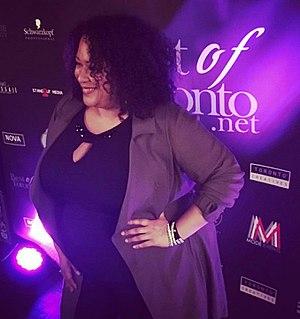
Kim Roberts est une actrice américaine.